Describe the emotion expressed in this image:  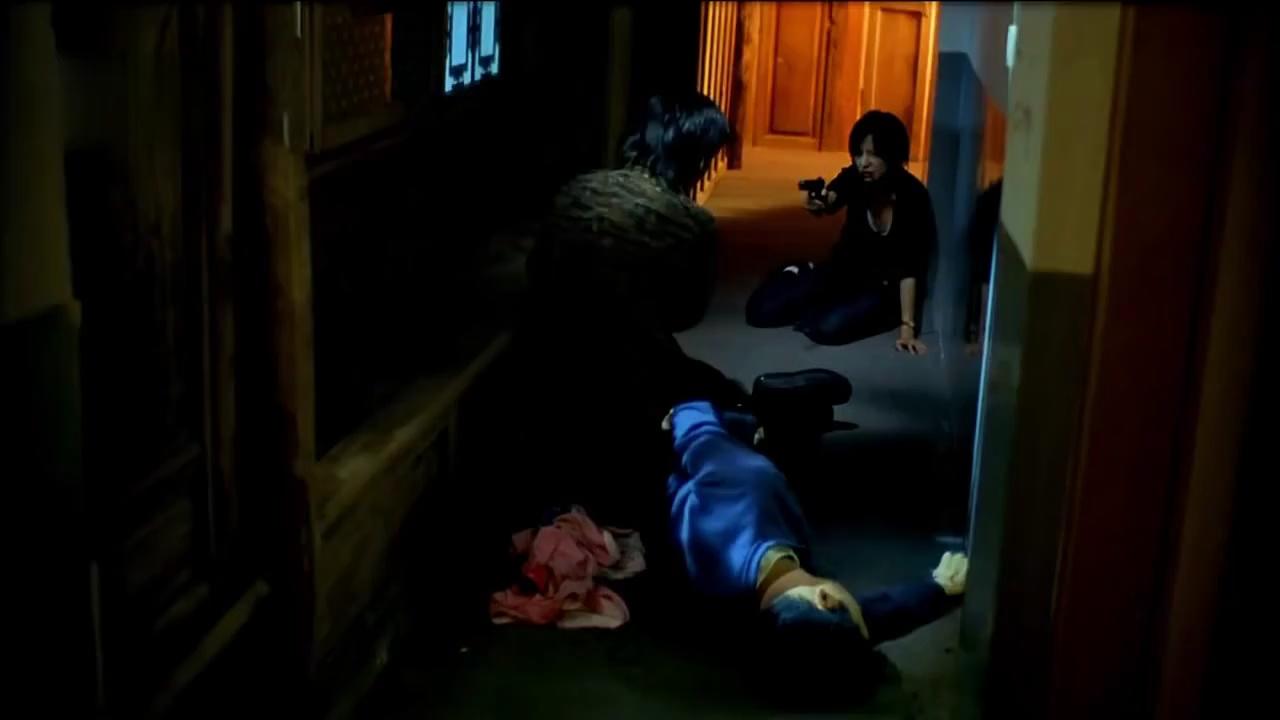
This person displays Suffering, valence and arousal with low intensity.